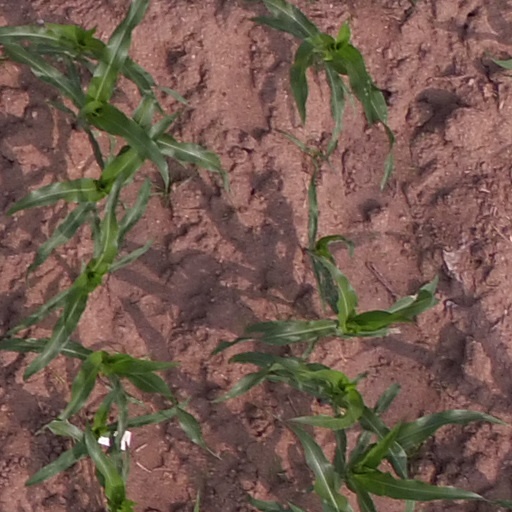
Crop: maize; corn